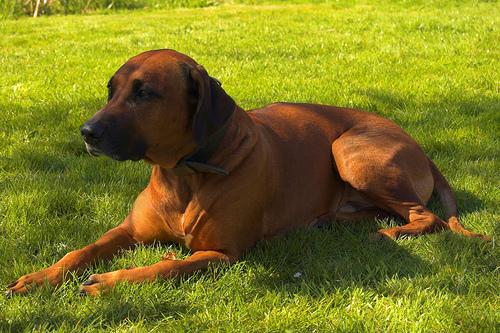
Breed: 230-n000080-Rhodesian_ridgeback